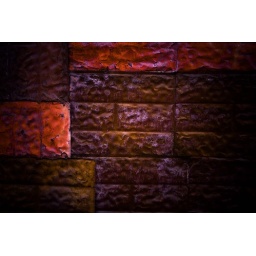
A tin wall on a building in Westfort that is well over 100-years old